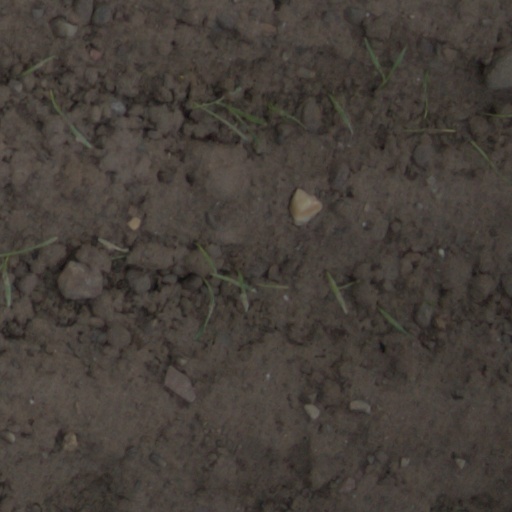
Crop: wheat